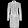
Label: Dress